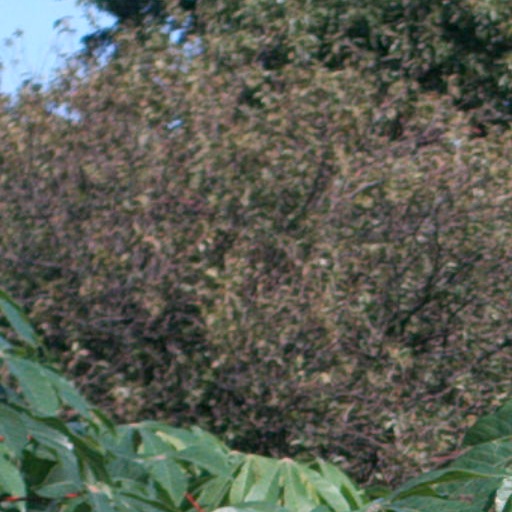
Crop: cassava